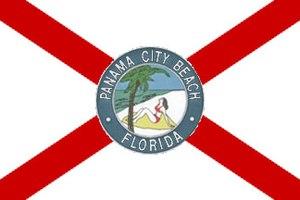
Panama City Beach est une ville située dans le comté de Bay, dans l'État de Floride aux États-Unis. Lors du recensement de 2010, sa population s'élevait à 12 018 habitants.